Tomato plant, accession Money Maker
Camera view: horizontal (90 deg, fisheye); turntable rotation: 30 degrees
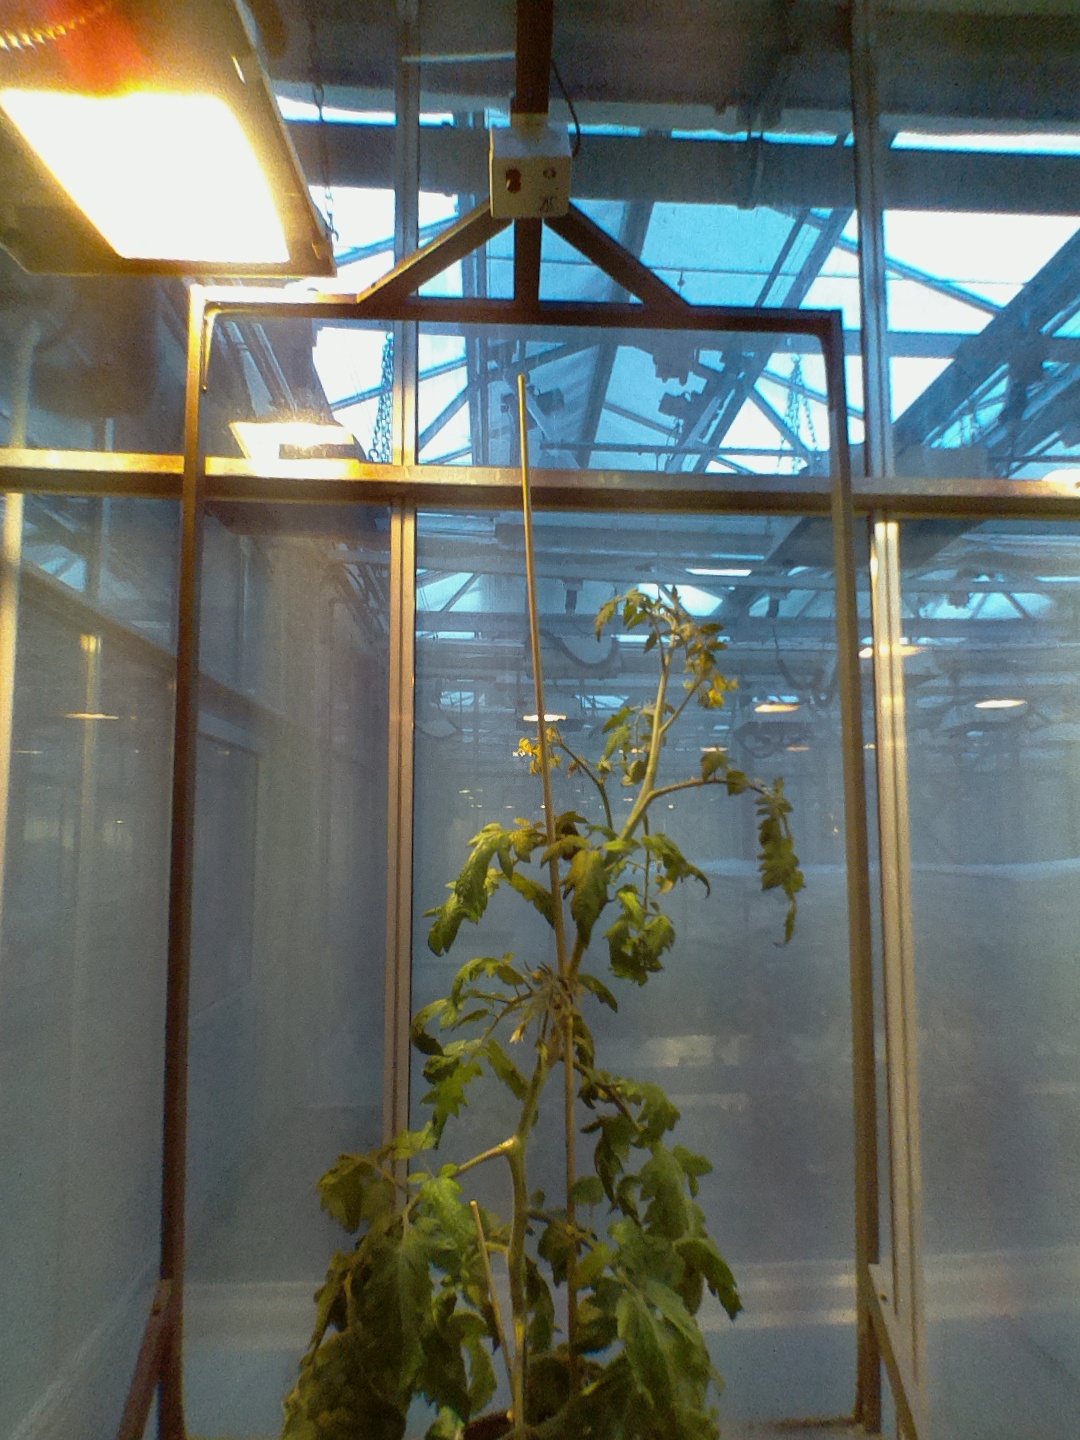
BBCH growth stage 70: Fruits at the main stem or branches visibles